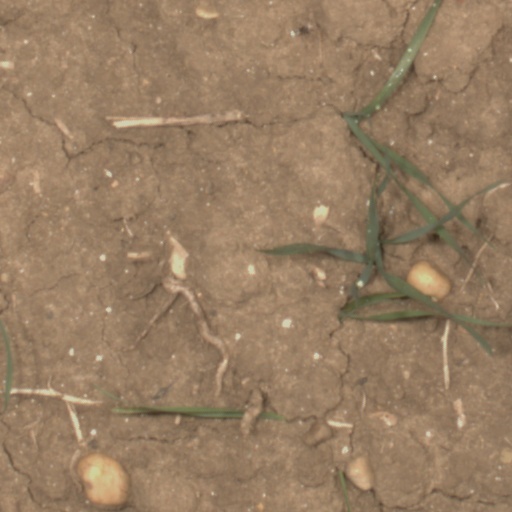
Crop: wheat